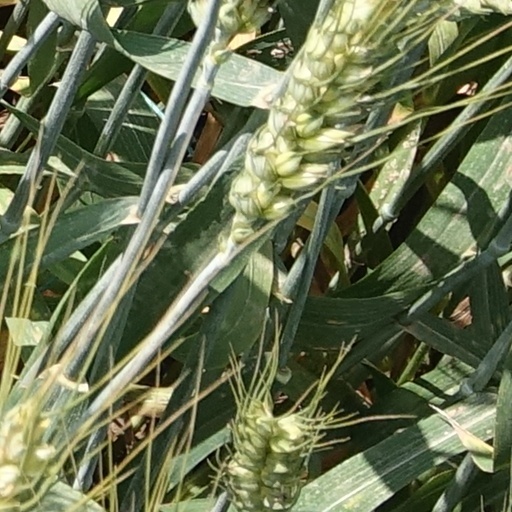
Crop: wheat